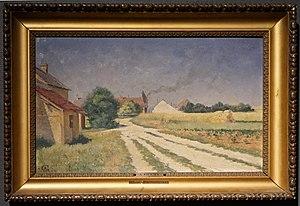
au musée st-Denis de Reims lors de la Nuit des Musées à Reims en 2019.
Armand Guéry, né le 4 mars 1853 à Reims et mort le 25 mai 1912 à Gueux, est un artiste peintre français. Guéry est le paysagiste du ciel champenois ; il est aussi l’évocateur saisissant des paysages alpestres. Il débuta en 1882 et depuis cette date il obtint des prix aux Salon des artistes français de 1885, de 1891, de 1894, à l’Exposition universelle de 1900. Le musée de Reims possède plusieurs toiles de ce peintre.